Xtra (film)

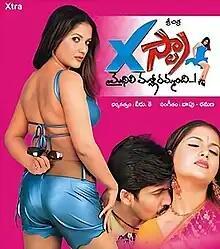
DVD cover

Xtra is a 2004 Indian Telugu-language adult romantic film directed by Veeru K, produced by Ravi and Venu under 'Sri Chitra' banner. The film stars Ruthika as a Physical Director and Santosh Pawan as a college student with Vadde Naveen, Brahmanandam, Krishna Bhagavan, Sudhakar and others in supporting roles. Bapu and Ramana composed the film's score and soundtrack while the cinematography and editing are handled by Madhu A Naidu and Nagi Reddy respectively. The film became super hit running over 100 days in 6 centers.